Ministry of Magic (band)

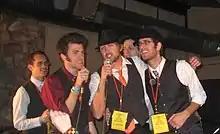
MOM performing at Wrockstock IV. From left to right: Aaron Nordyke, Jason Munday, Luke Conard and Ryan Seiler.

Ministry of Magic was a wizard rock band with a pop/electronica sound. The band was started in 2007 by Jason Munday and several of his friends. They have released several albums and given hundreds of performances.